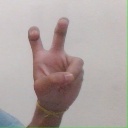
अक्षर: ई